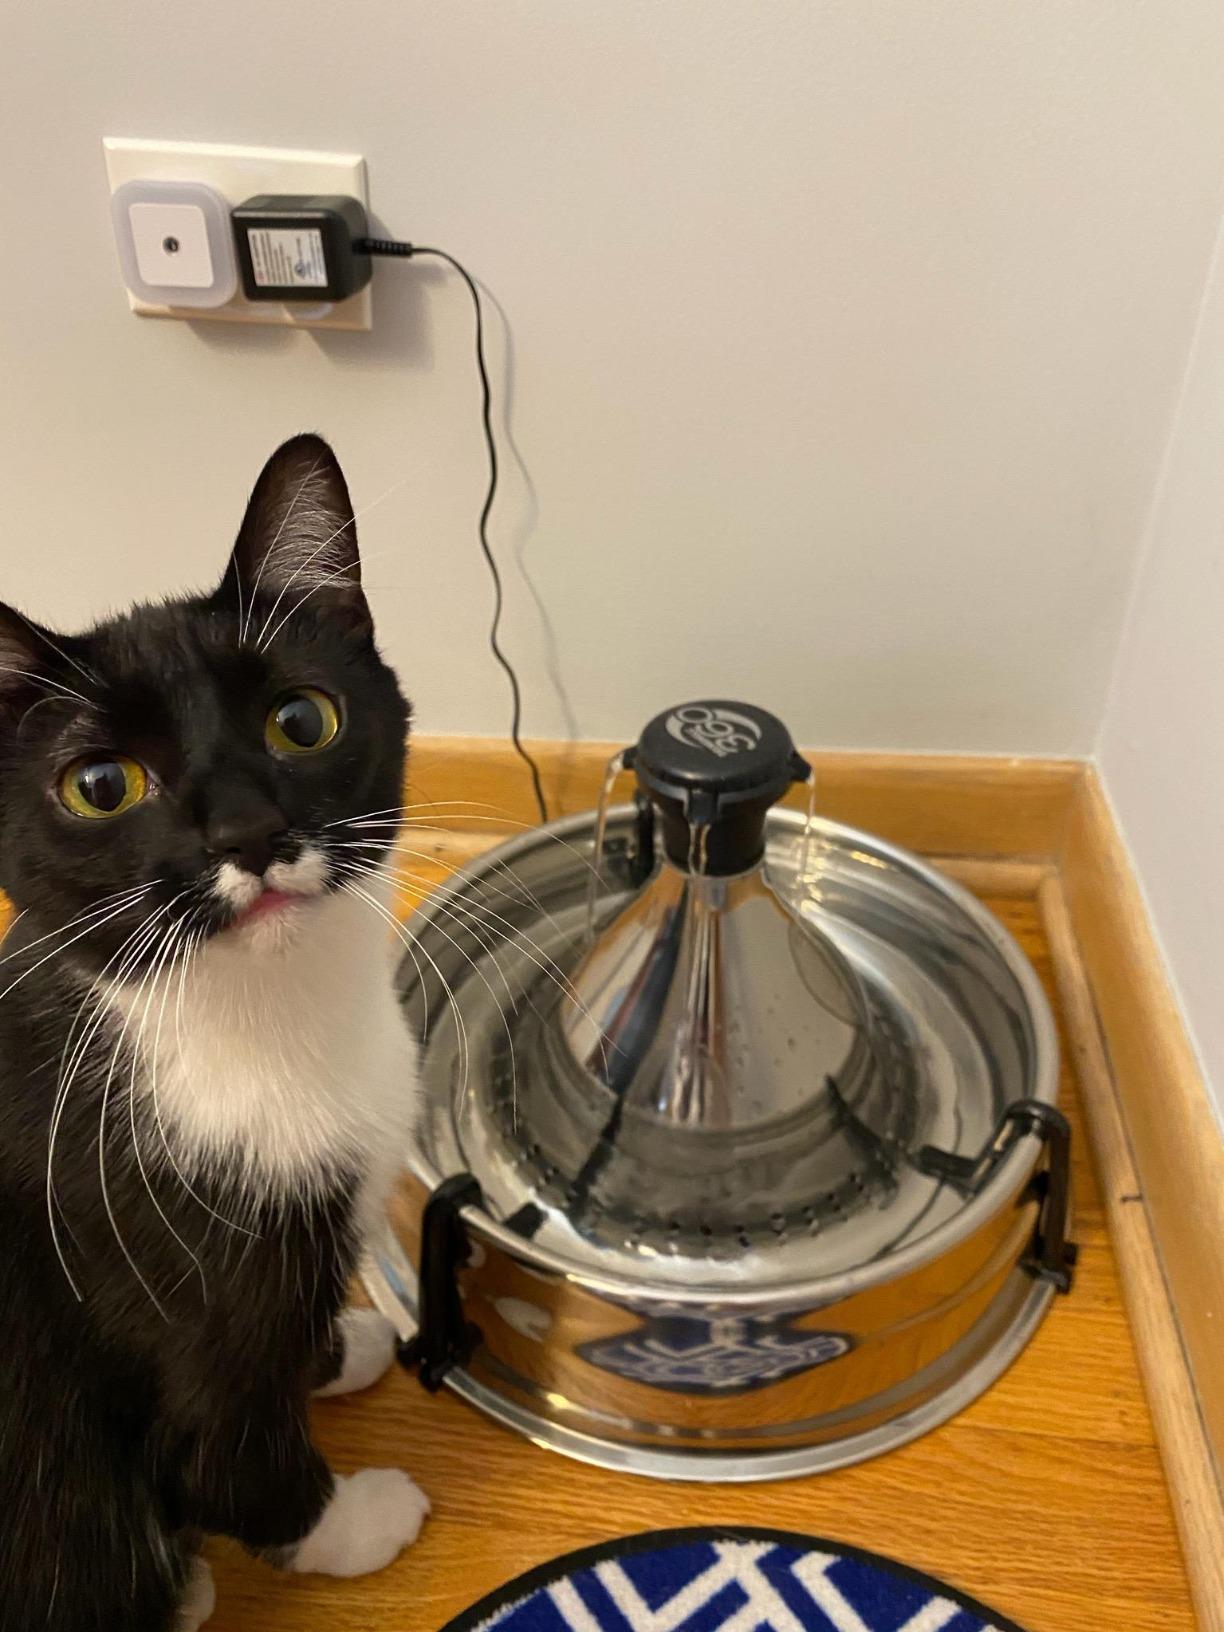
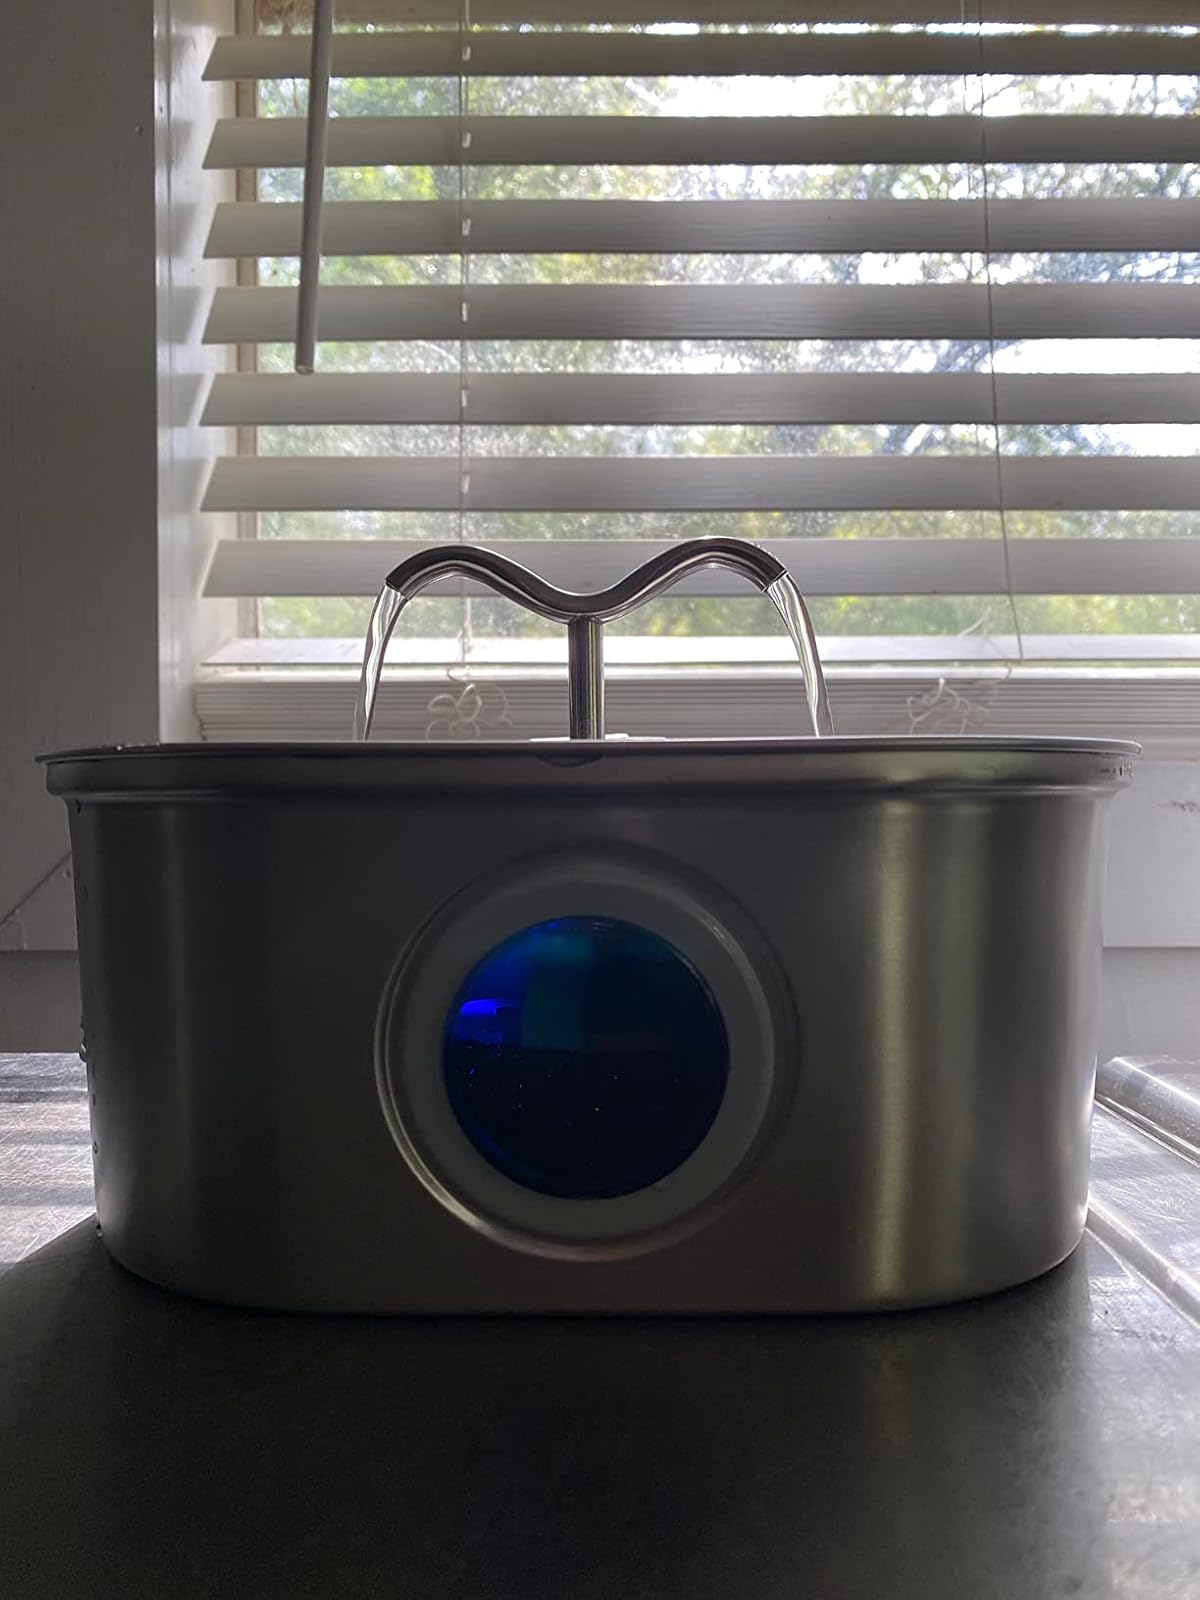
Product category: items_bowl
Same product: no